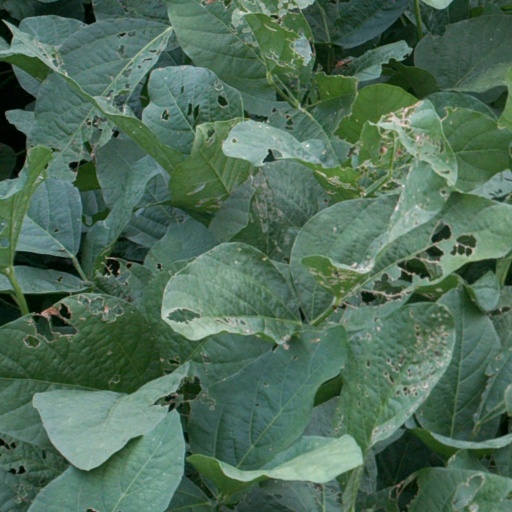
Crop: soybean